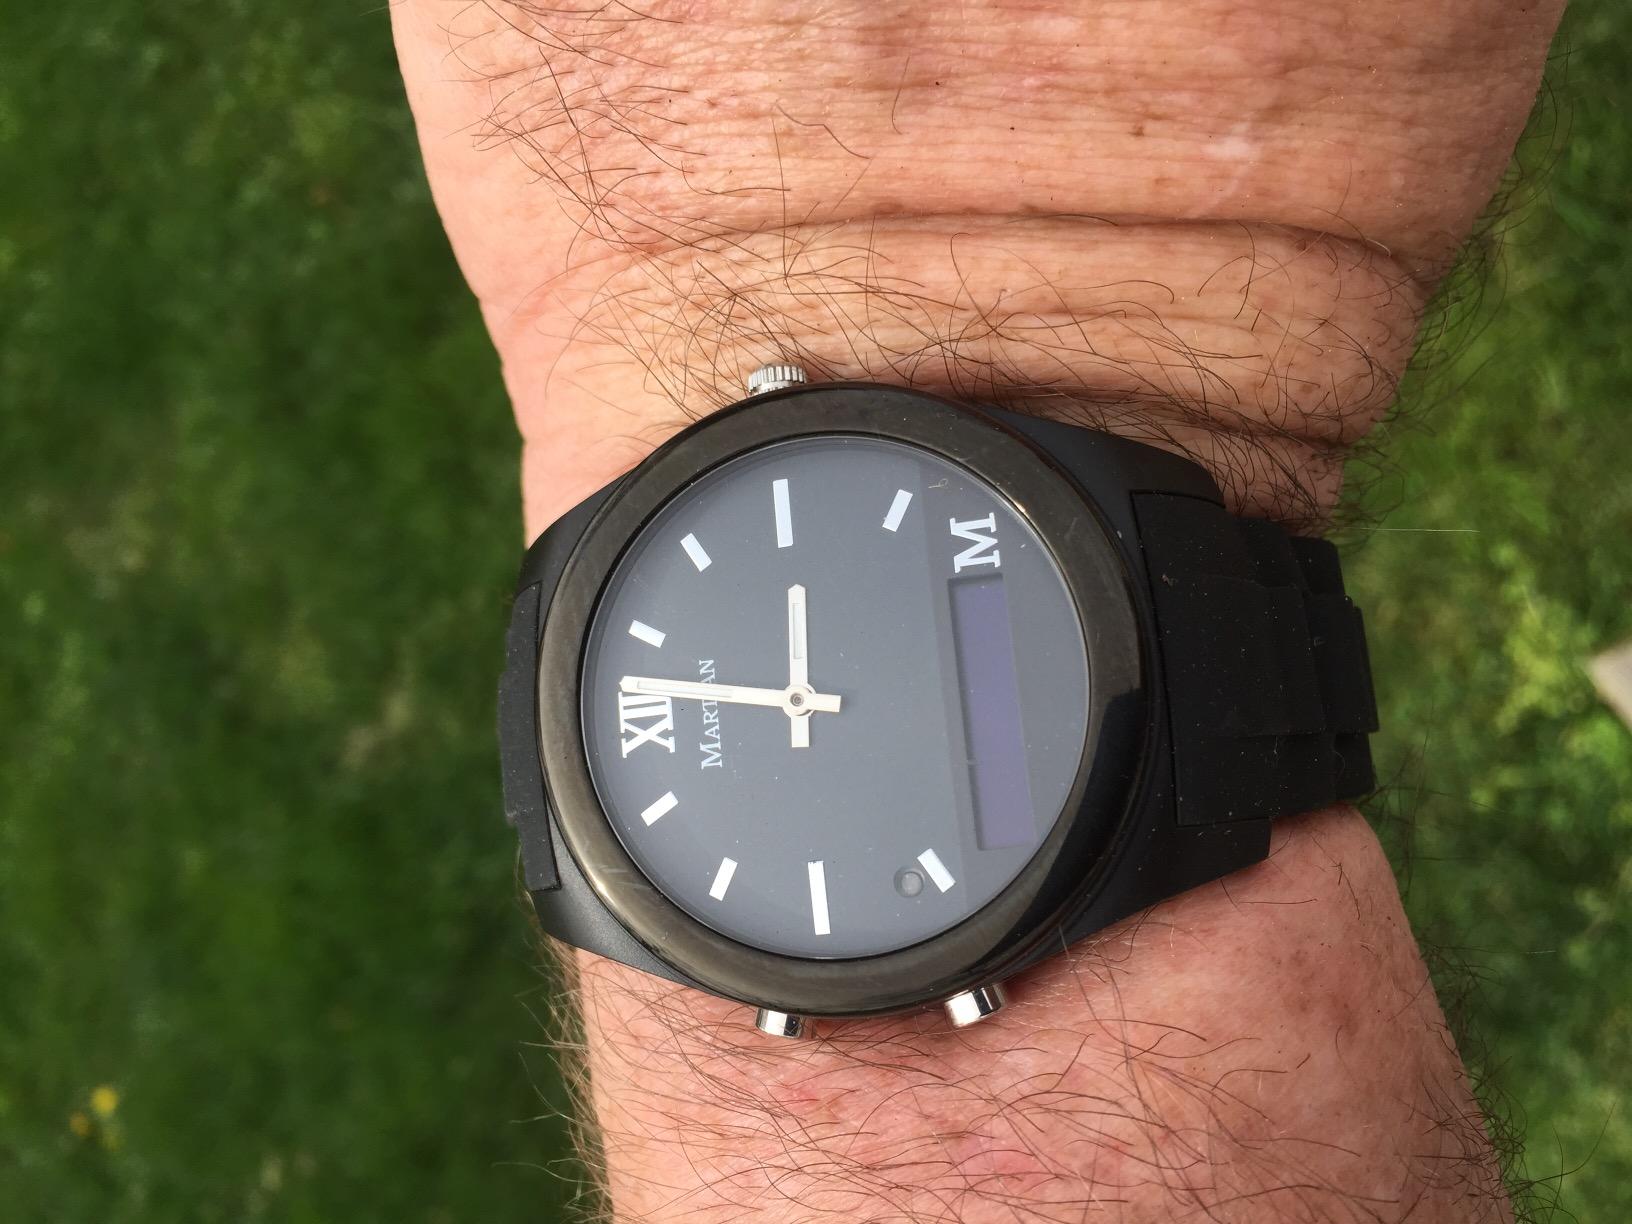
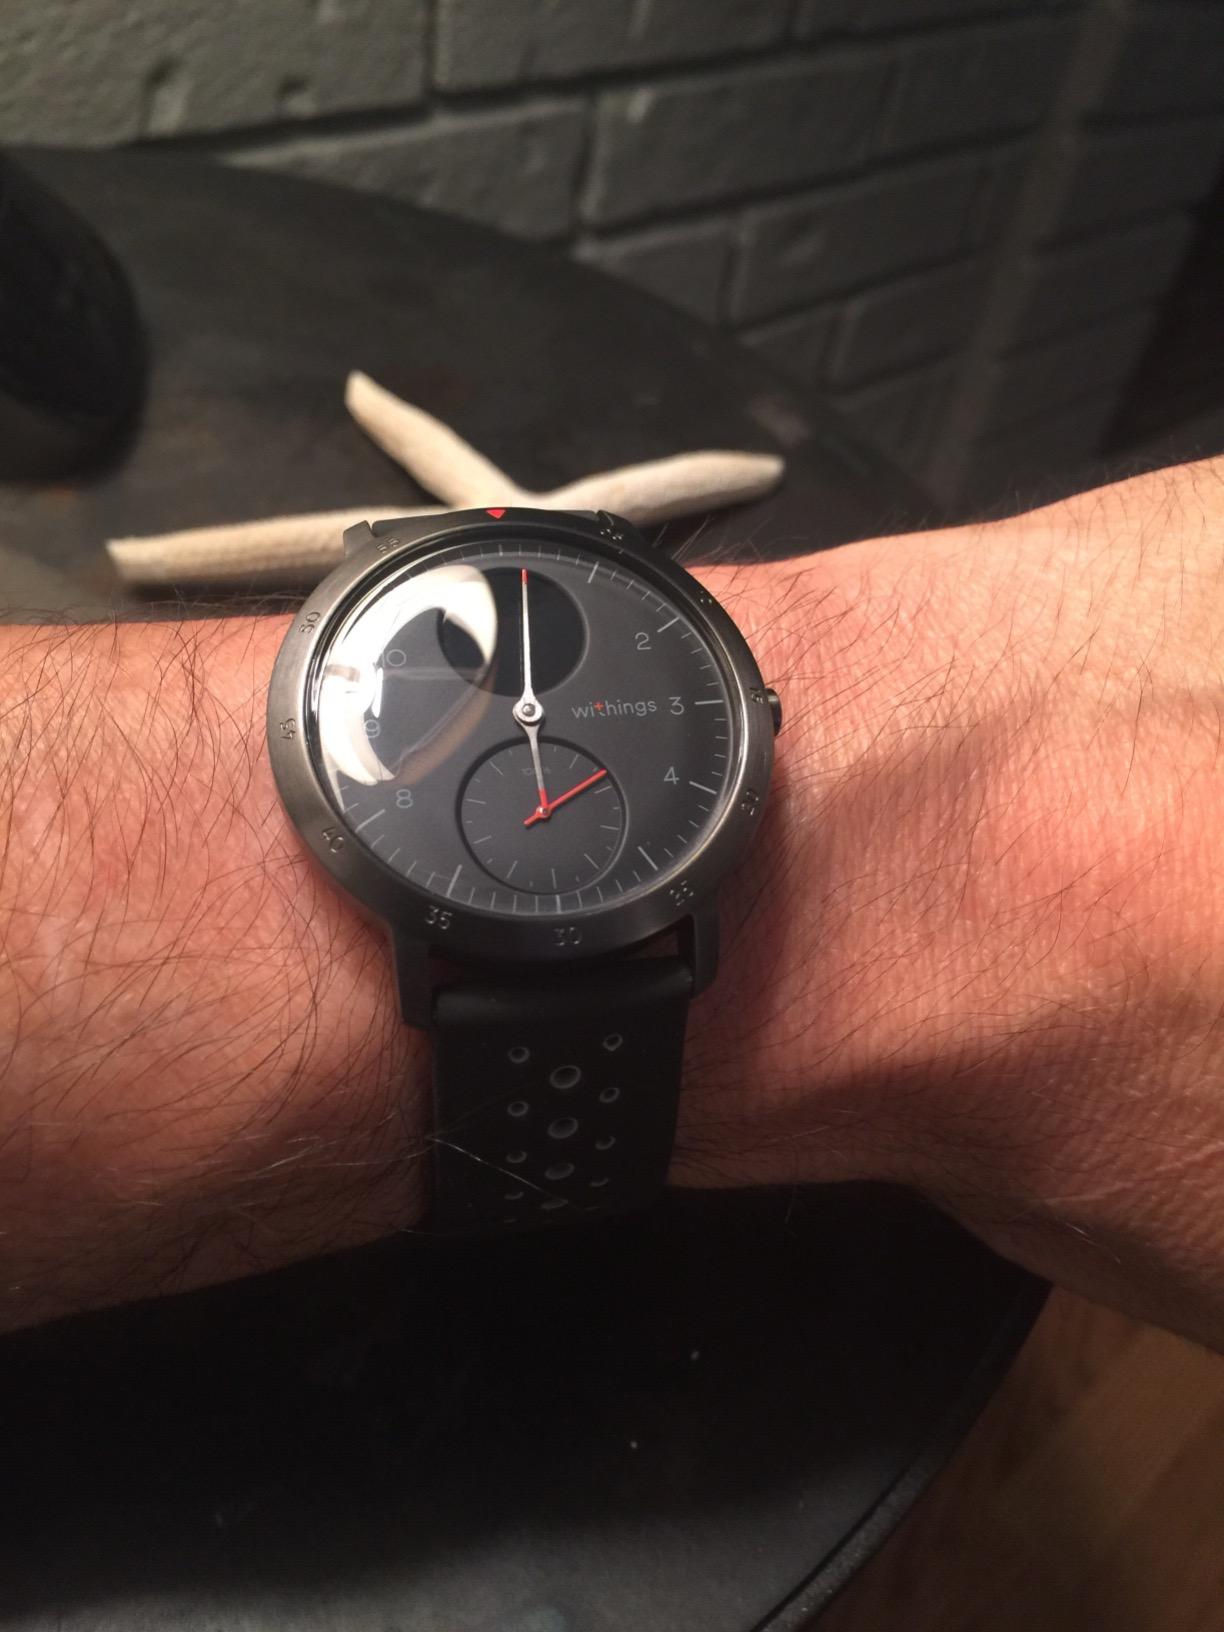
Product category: smartwatch
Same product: no